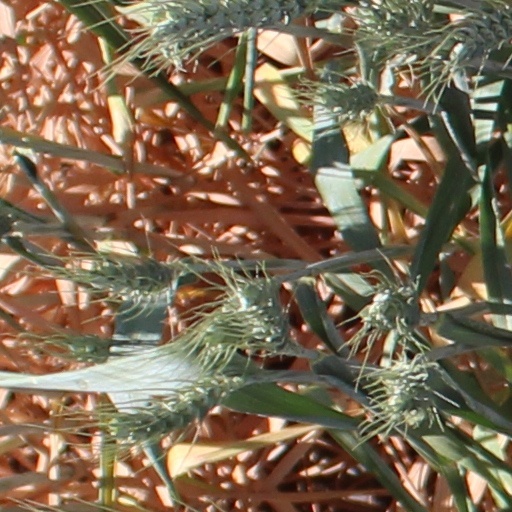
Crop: wheat